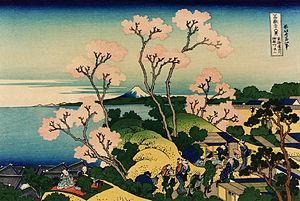
Les Trente-six vues du mont Fuji sont une série de quarante-six estampes réalisées par Katsushika Hokusai et dont les dates d'édition s'étendent entre 1831-1833. Elles représentent le mont Fuji depuis différents lieux, suivant les saisons. Cette série est aujourd'hui très célèbre car elle marque l'intégration dans les thèmes de la tradition japonaise des modes de représentation occidentaux, et en particulier de la perspective utilisée dans la peinture occidentale.